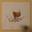
Label: spider